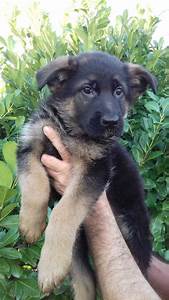
Label: cane